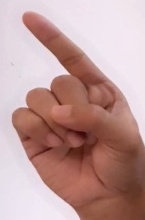
ASL sign: Z